Billboard Year-End Hot 100 singles of 1965

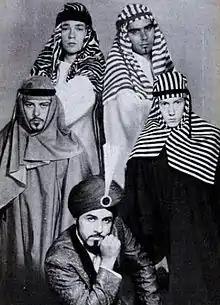
"Wooly Bully" by Sam the Sham and the Pharaohs was the number one song of 1965

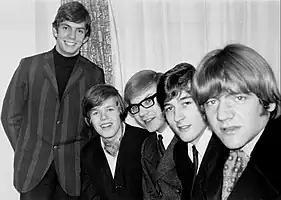
Herman's Hermits had five songs on the Year-End Hot 100, the most of any artist in 1965.

This is a list of "Billboard" magazine's Top Hot 100 songs of 1965. The Top 100, as revealed in the year-end edition of "Billboard" dated December 25, 1965, is based on Hot 100 charts from the issue dates of January 2 through October 30, 1965.